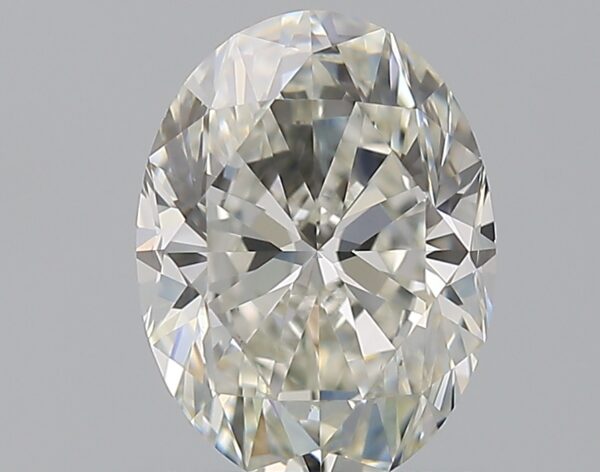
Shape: oval
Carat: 0.9
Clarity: VS1
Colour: I
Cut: VG
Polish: EX
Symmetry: EX
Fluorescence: F
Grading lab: GIA
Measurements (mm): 7.08 x 5.32 x 3.45